Wabana, Newfoundland and Labrador

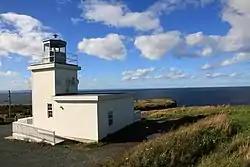

In the 2021 Census of Population conducted by Statistics Canada, Wabana had a population of living in of its total private dwellings, a change of −15.4% from its 2016 population of . With a land area of , it had a population density of in 2021.